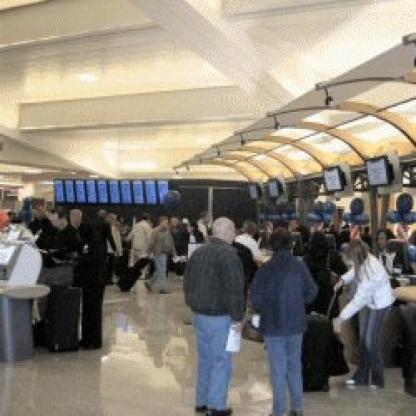
Scene: Indoor